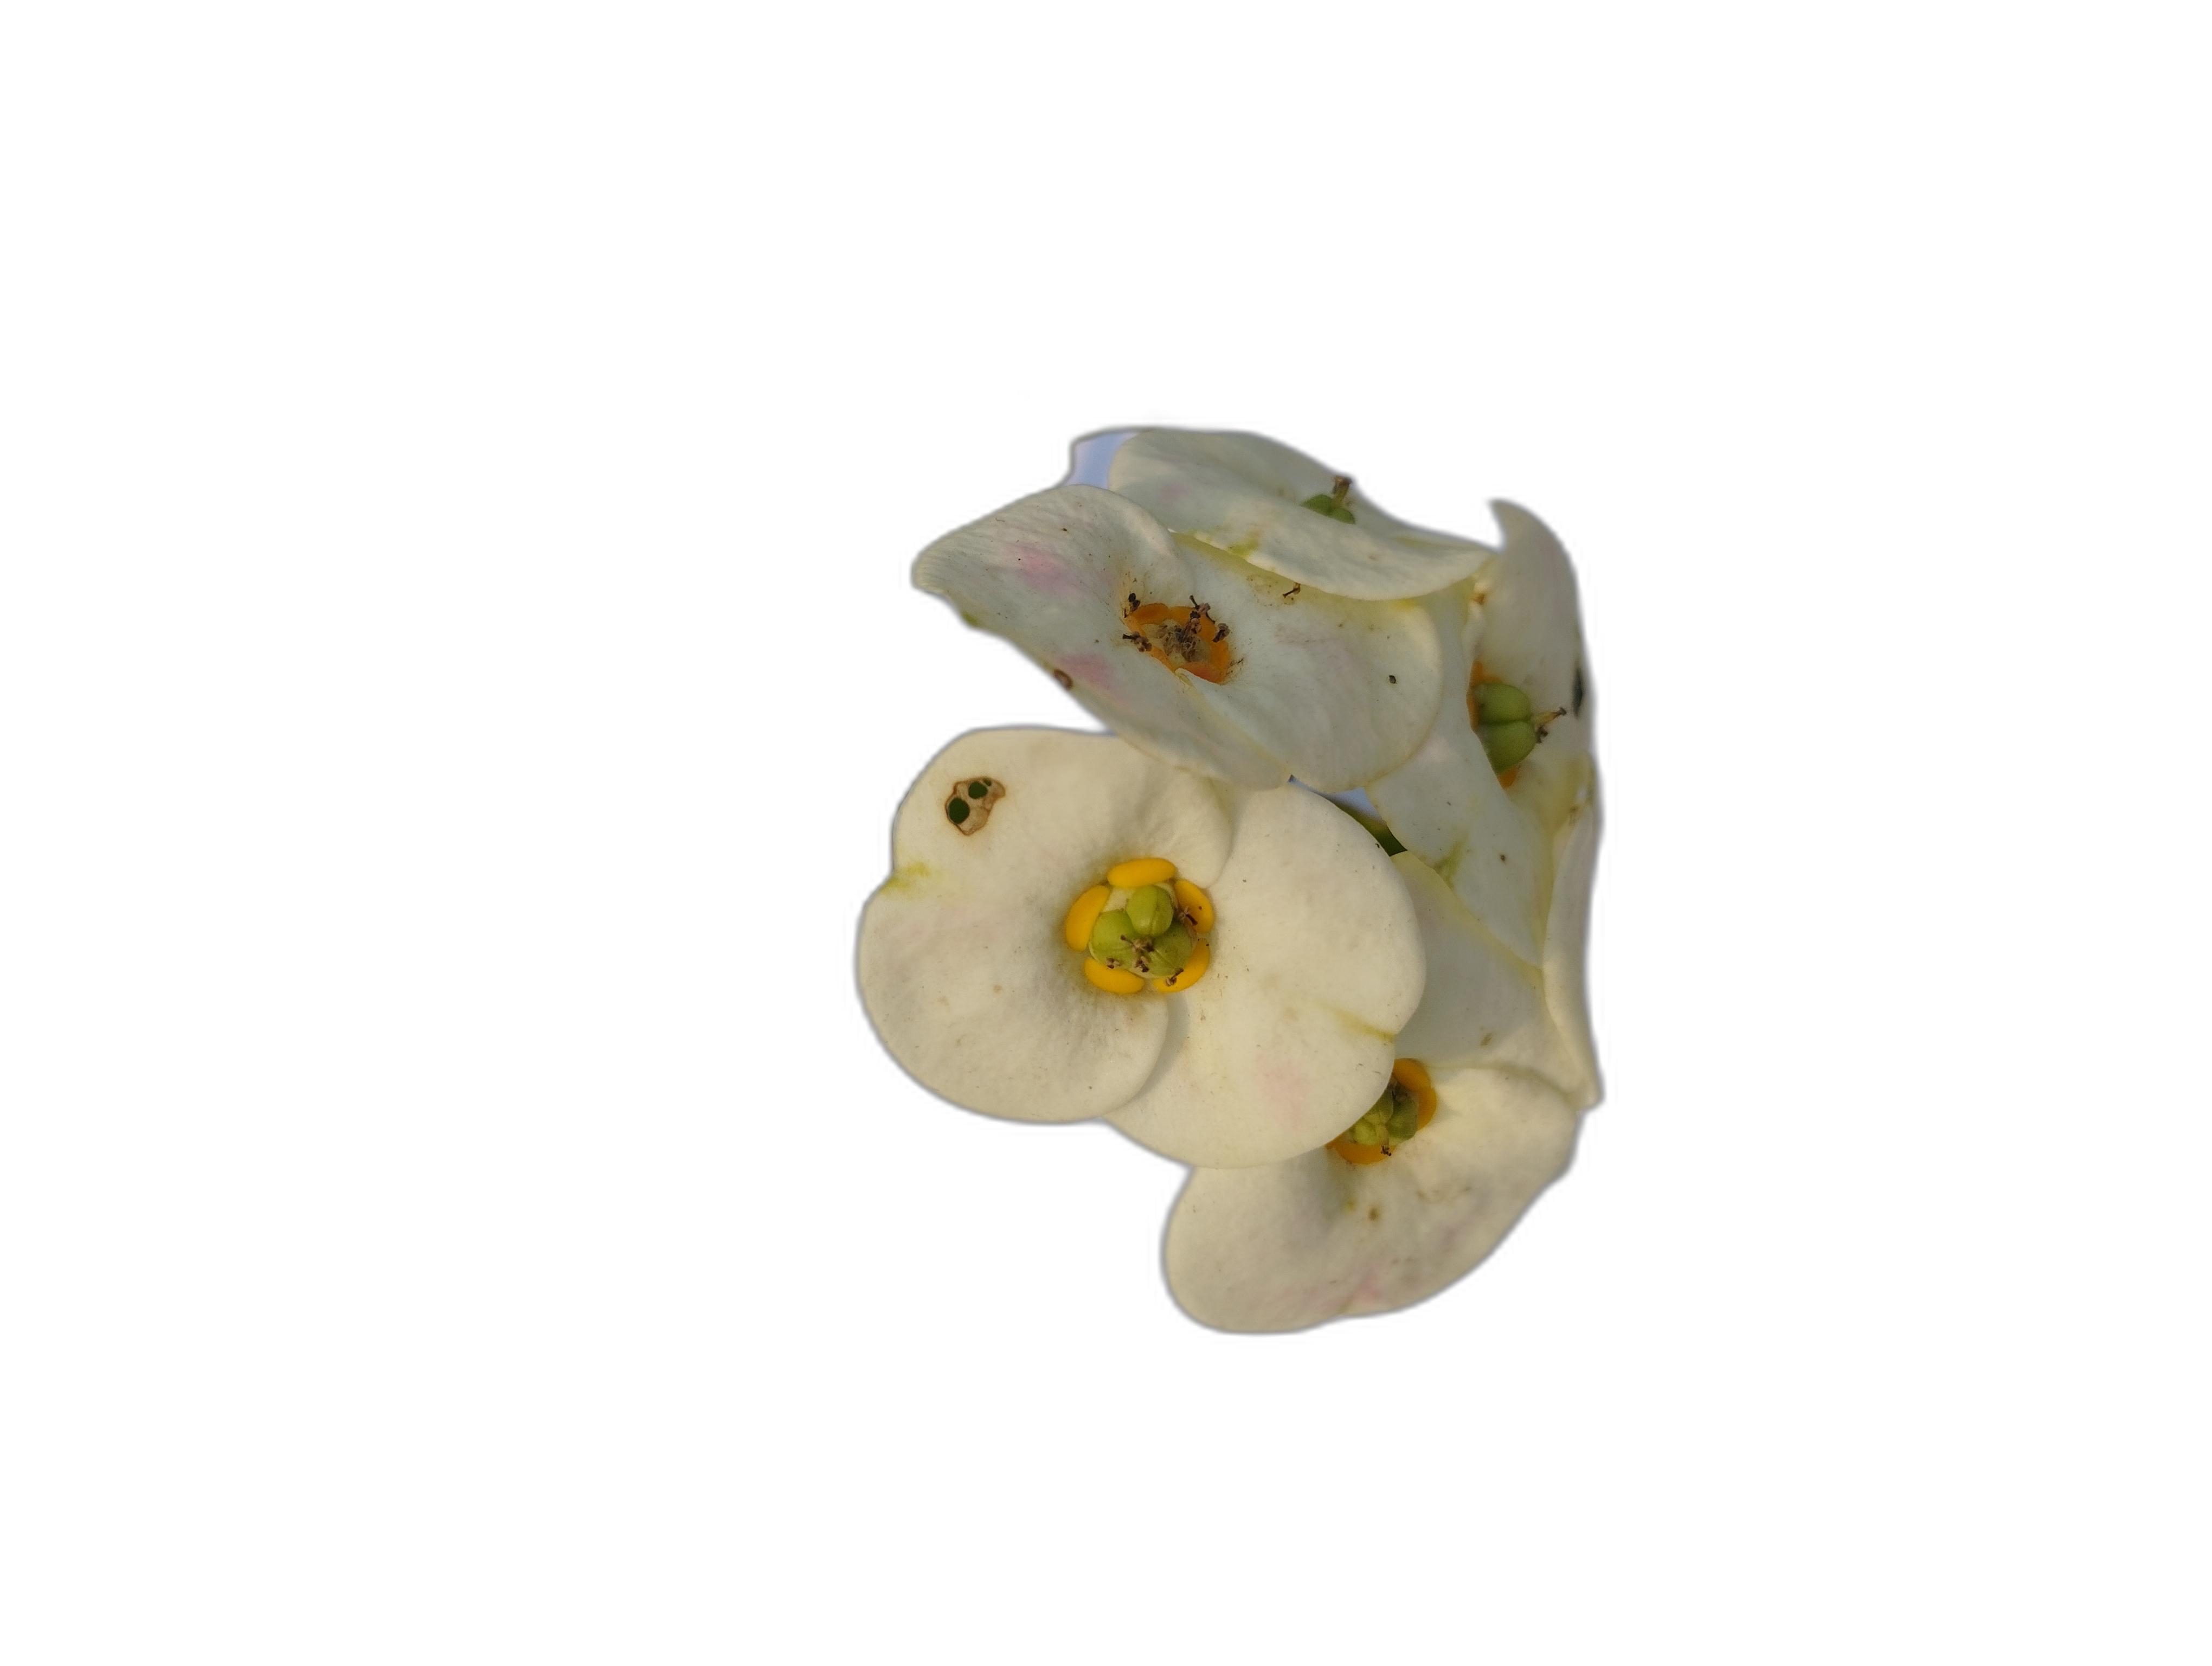
Label: Crown of thorns